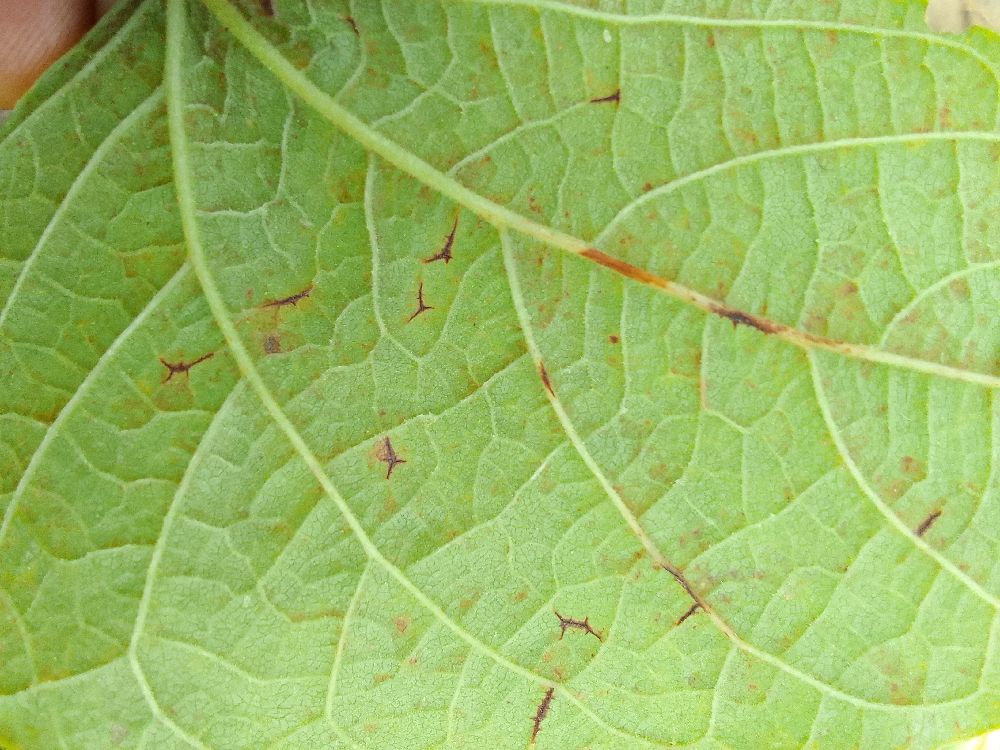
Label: anthracnose